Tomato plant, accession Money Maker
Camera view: horizontal (90 deg, fisheye); turntable rotation: 270 degrees
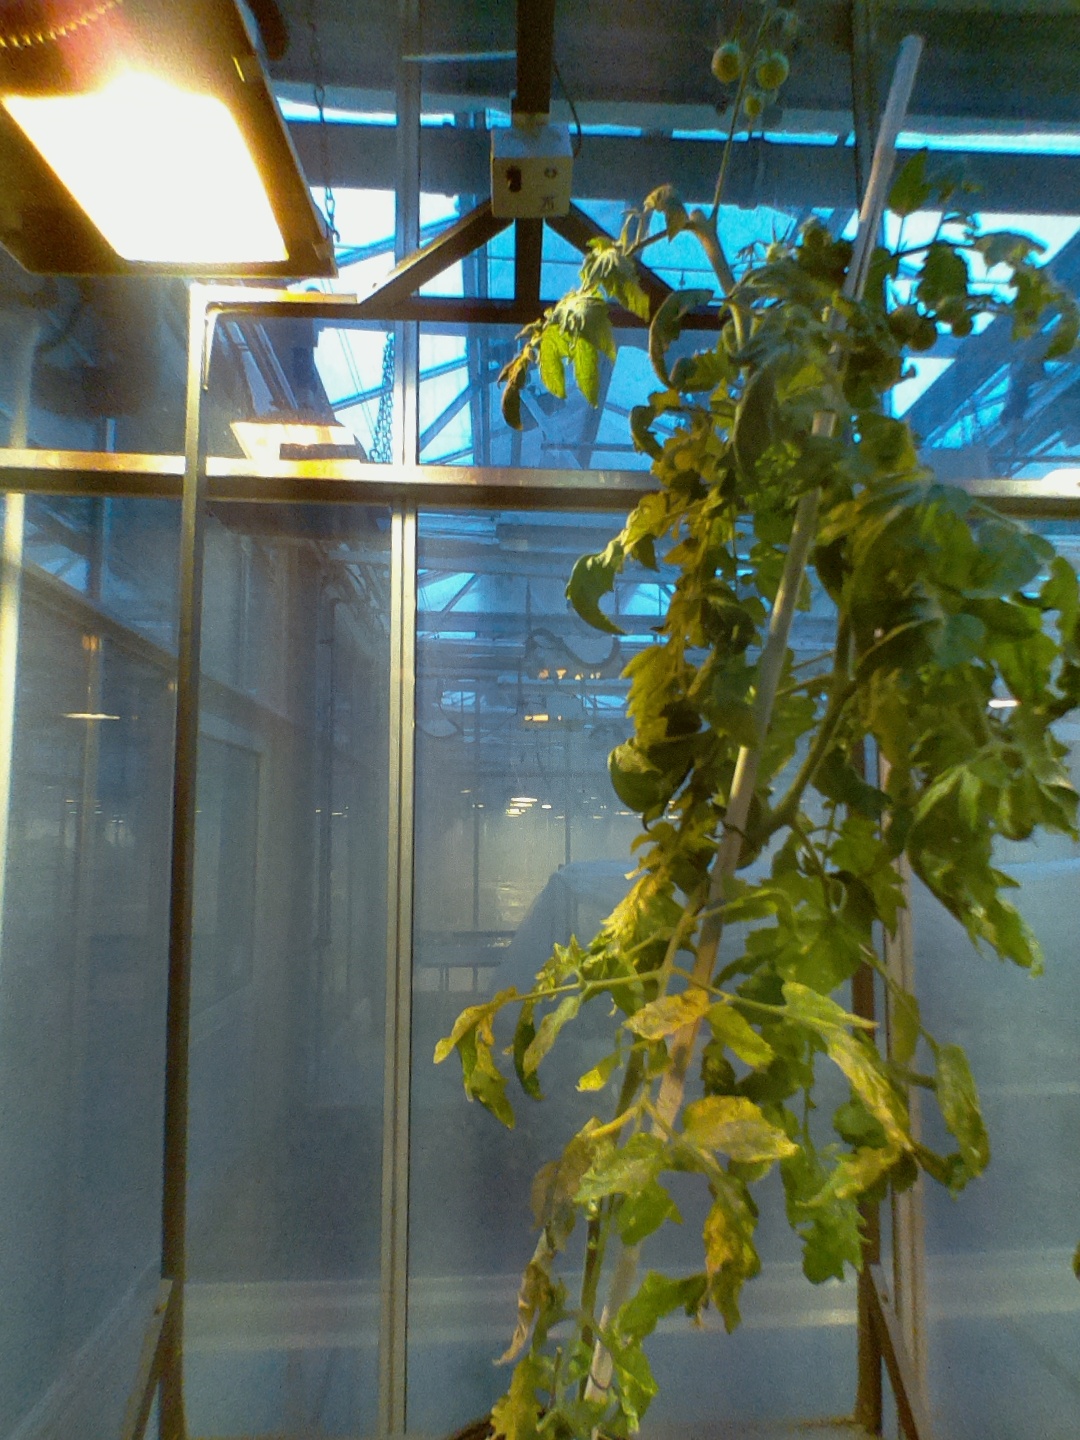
BBCH growth stage 77: 70%-80% of final fruit size